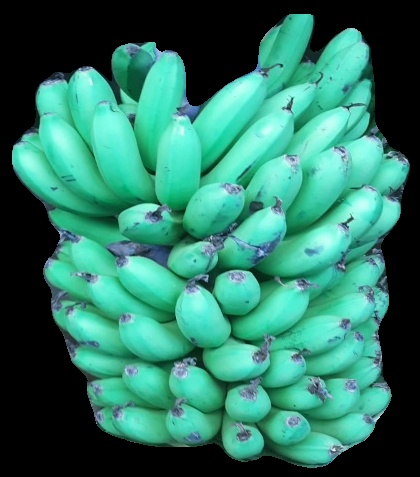
Variety: pachbale
Grade: grade1